Soviet destroyer Baku

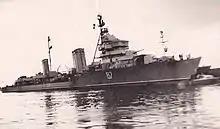
"Baku" in Severodvinsk, 1954–1956

Upon completion of her more-than-five-year refit and testing, "Baku" was accepted for transfer to the Baltic Fleet in July 1954, but instead was transferred to the White Sea Flotilla to test new ships in the White and Barents Seas. She was reclassified as an experimental vessel on 17 February 1956, then disarmed and converted into the target ship "TsL-31" on 18 April 1958. The latter period was brief, however, as she was again converted into the unpowered depot ship "PB-32" on 31 May. After being converted into a barracks ship, "PKZ-171", on 2 June 1959, "Baku" was struck on 30 July 1963 and subsequently scrapped in mid-1964.